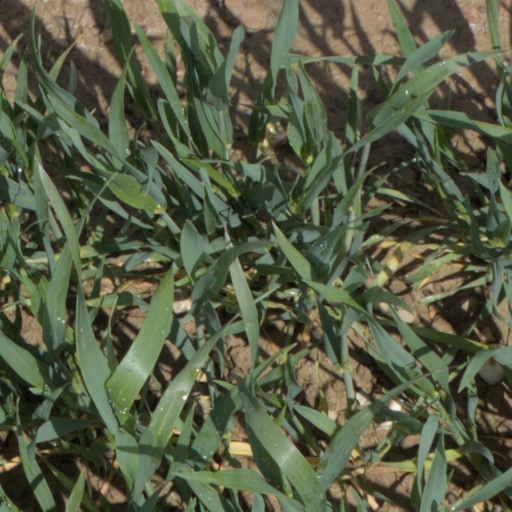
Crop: wheat